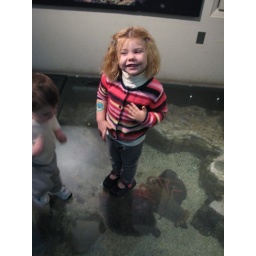
The kids thought the glass floor with the aquarium underneath was awesome for dancing (and rolling around on).